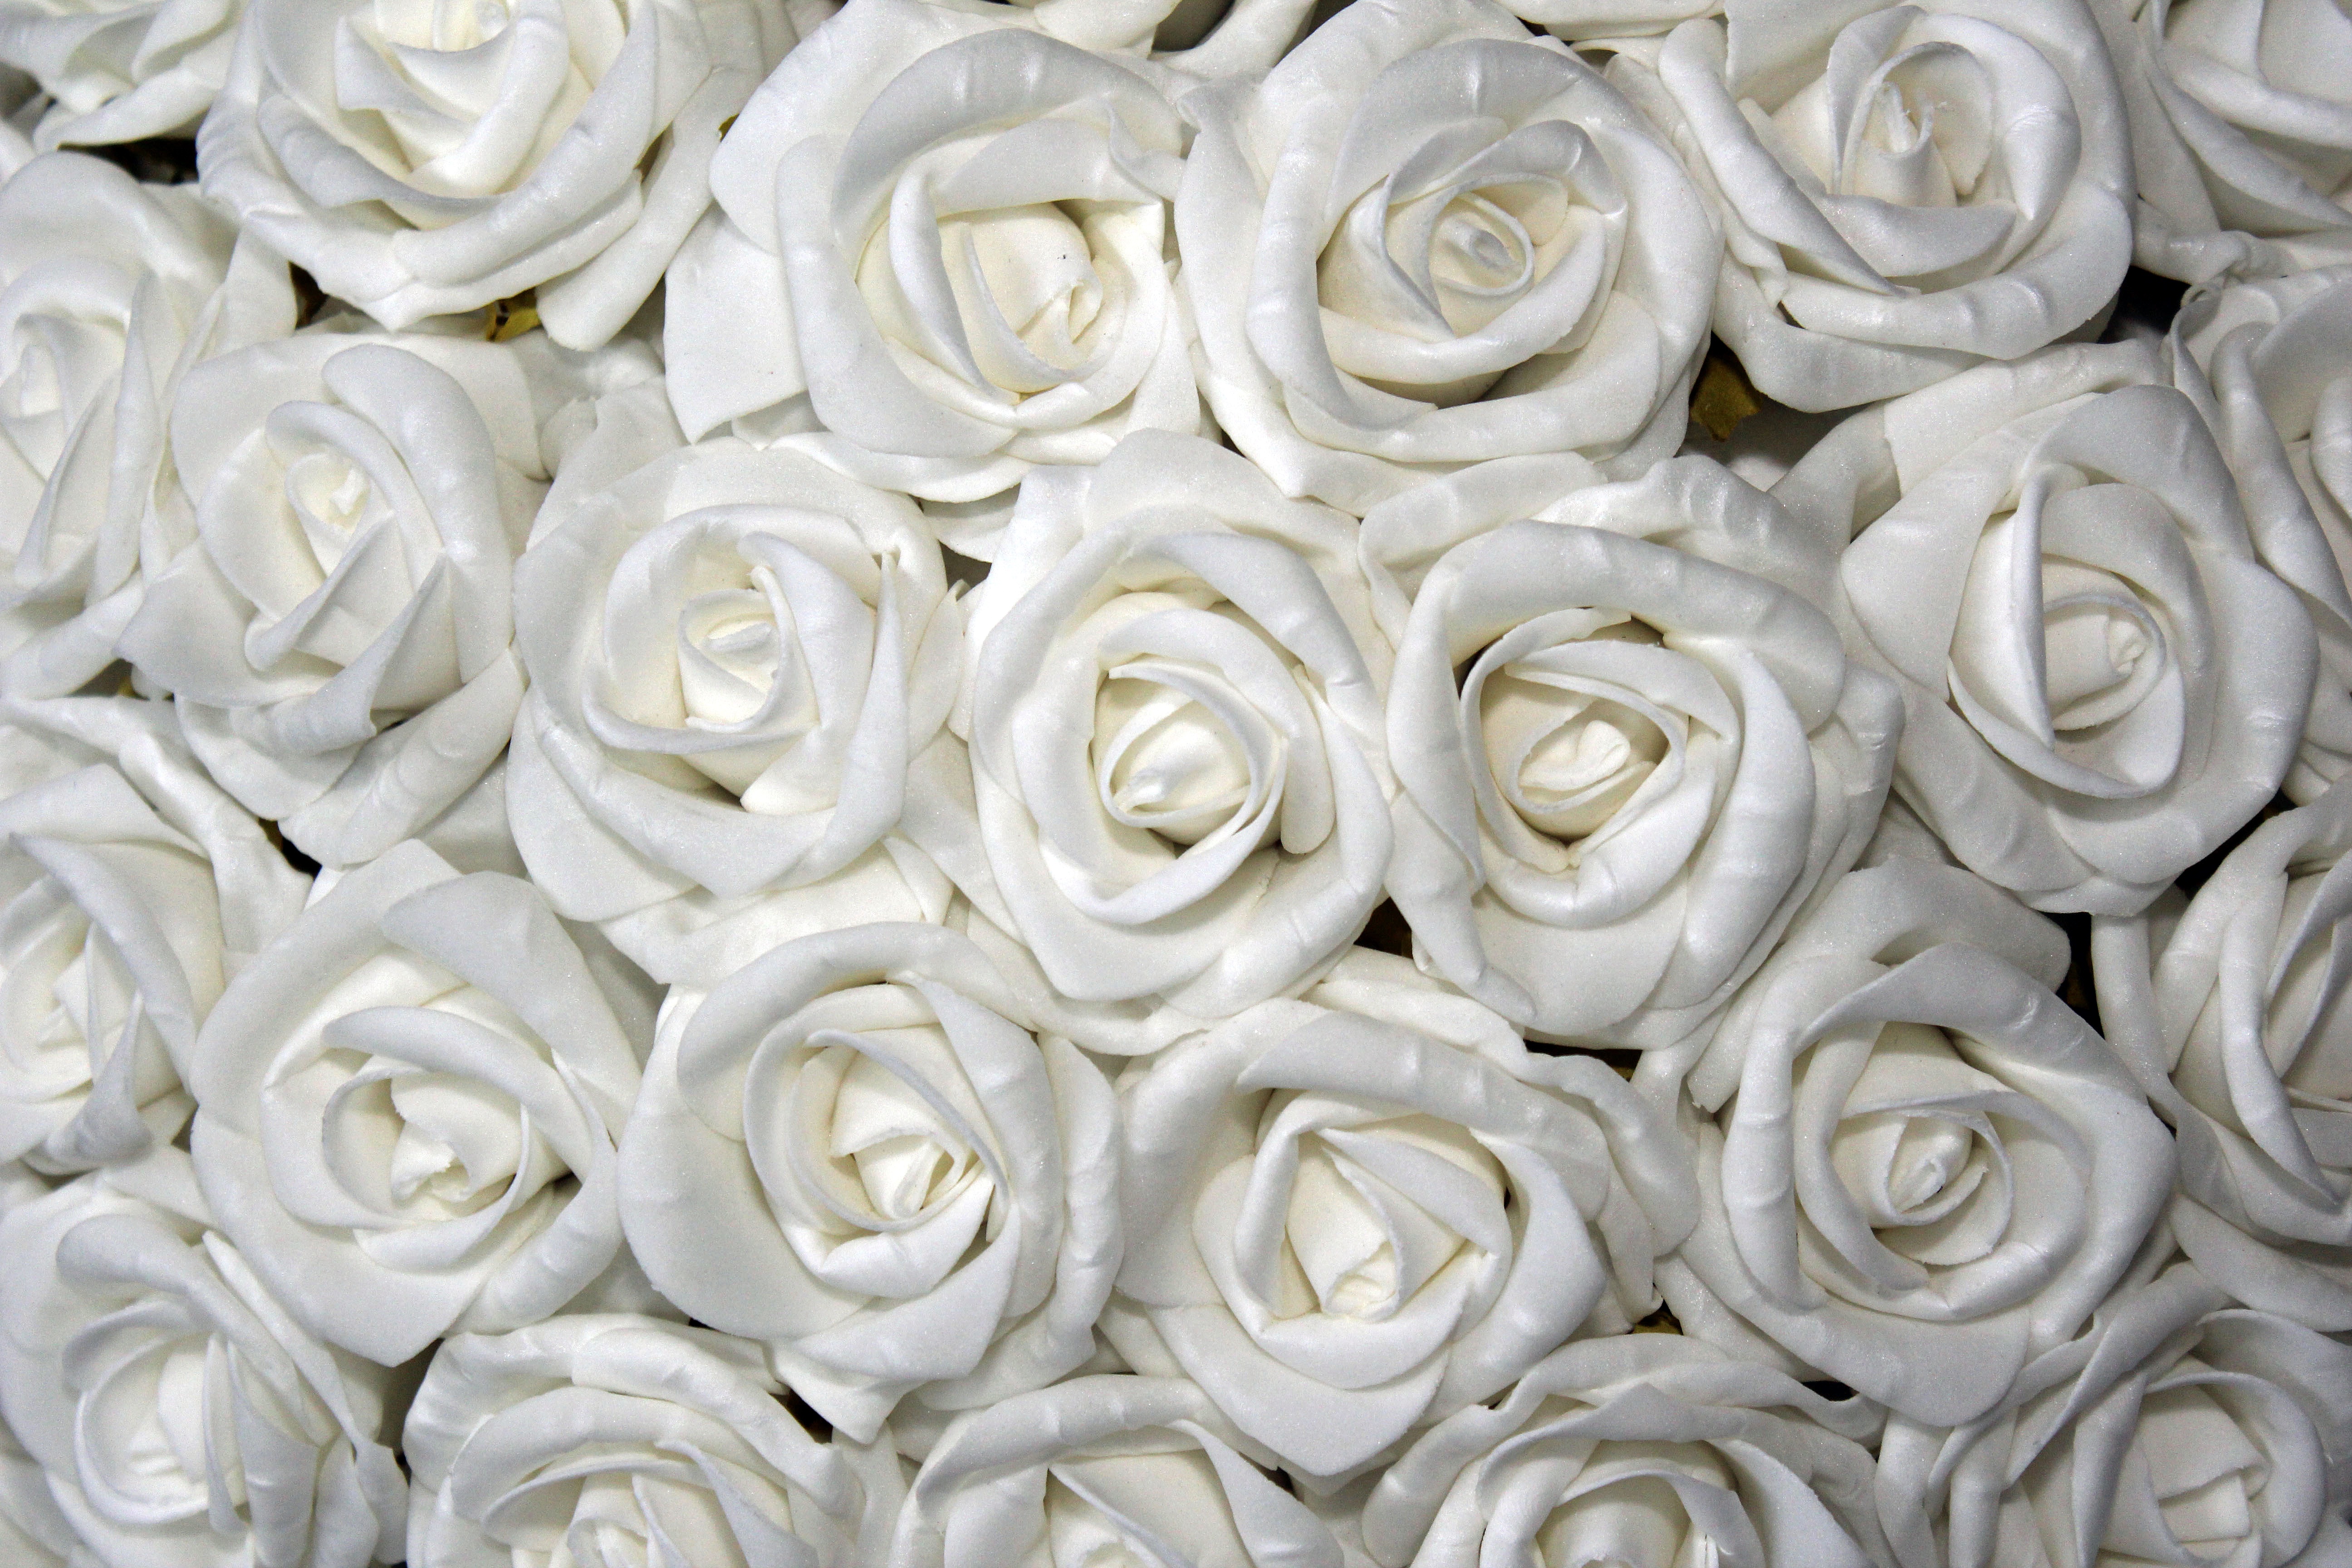
plant, white, flower, petal, rose, dish, food, flowers, roses, icing, floral arrangement, table decoration, flowering plant, garden roses, flower bouquet, buttercream, land plant